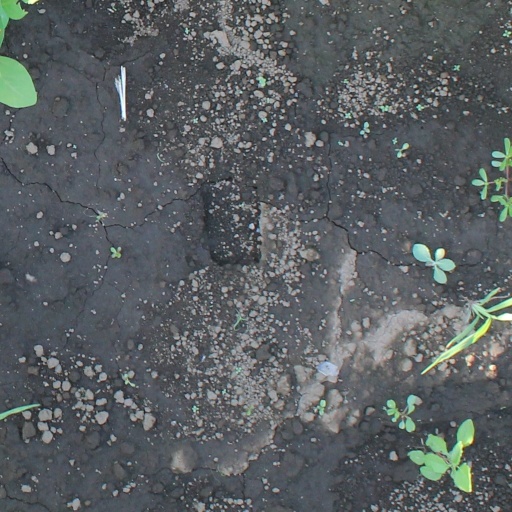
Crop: soybean